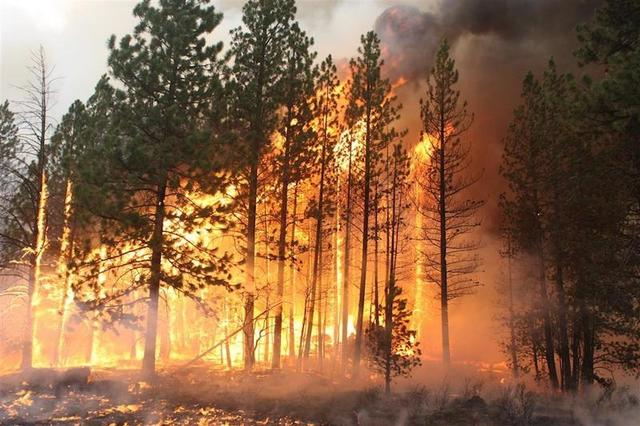
Fire: yes
Smoke: yes